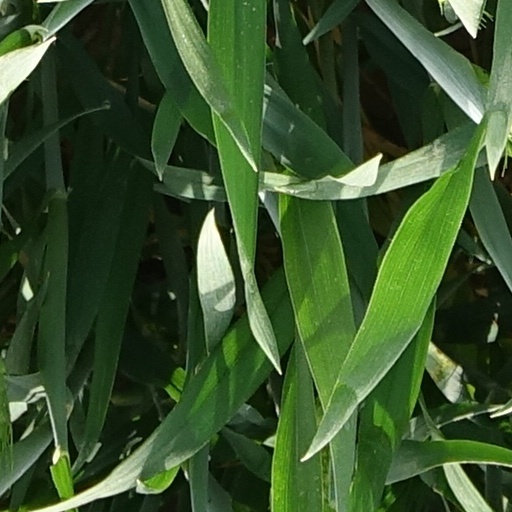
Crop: wheat